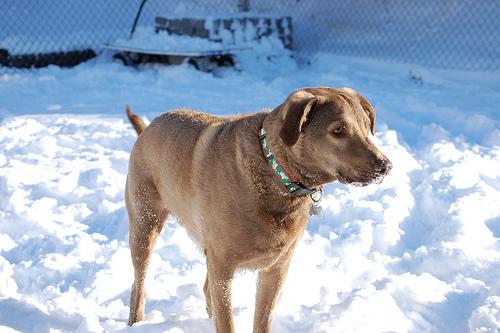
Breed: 215-n000075-Chesapeake_Bay_retriever